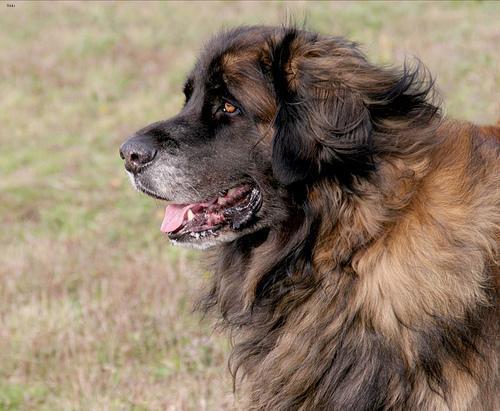
leonberger